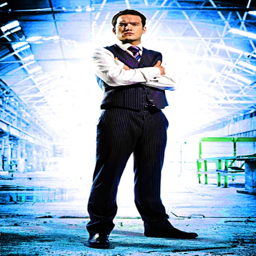
actor looks good in a suit